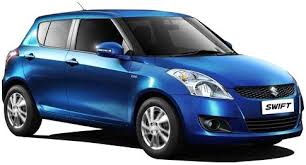
Label: noambulance